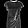
Label: T - shirt / top